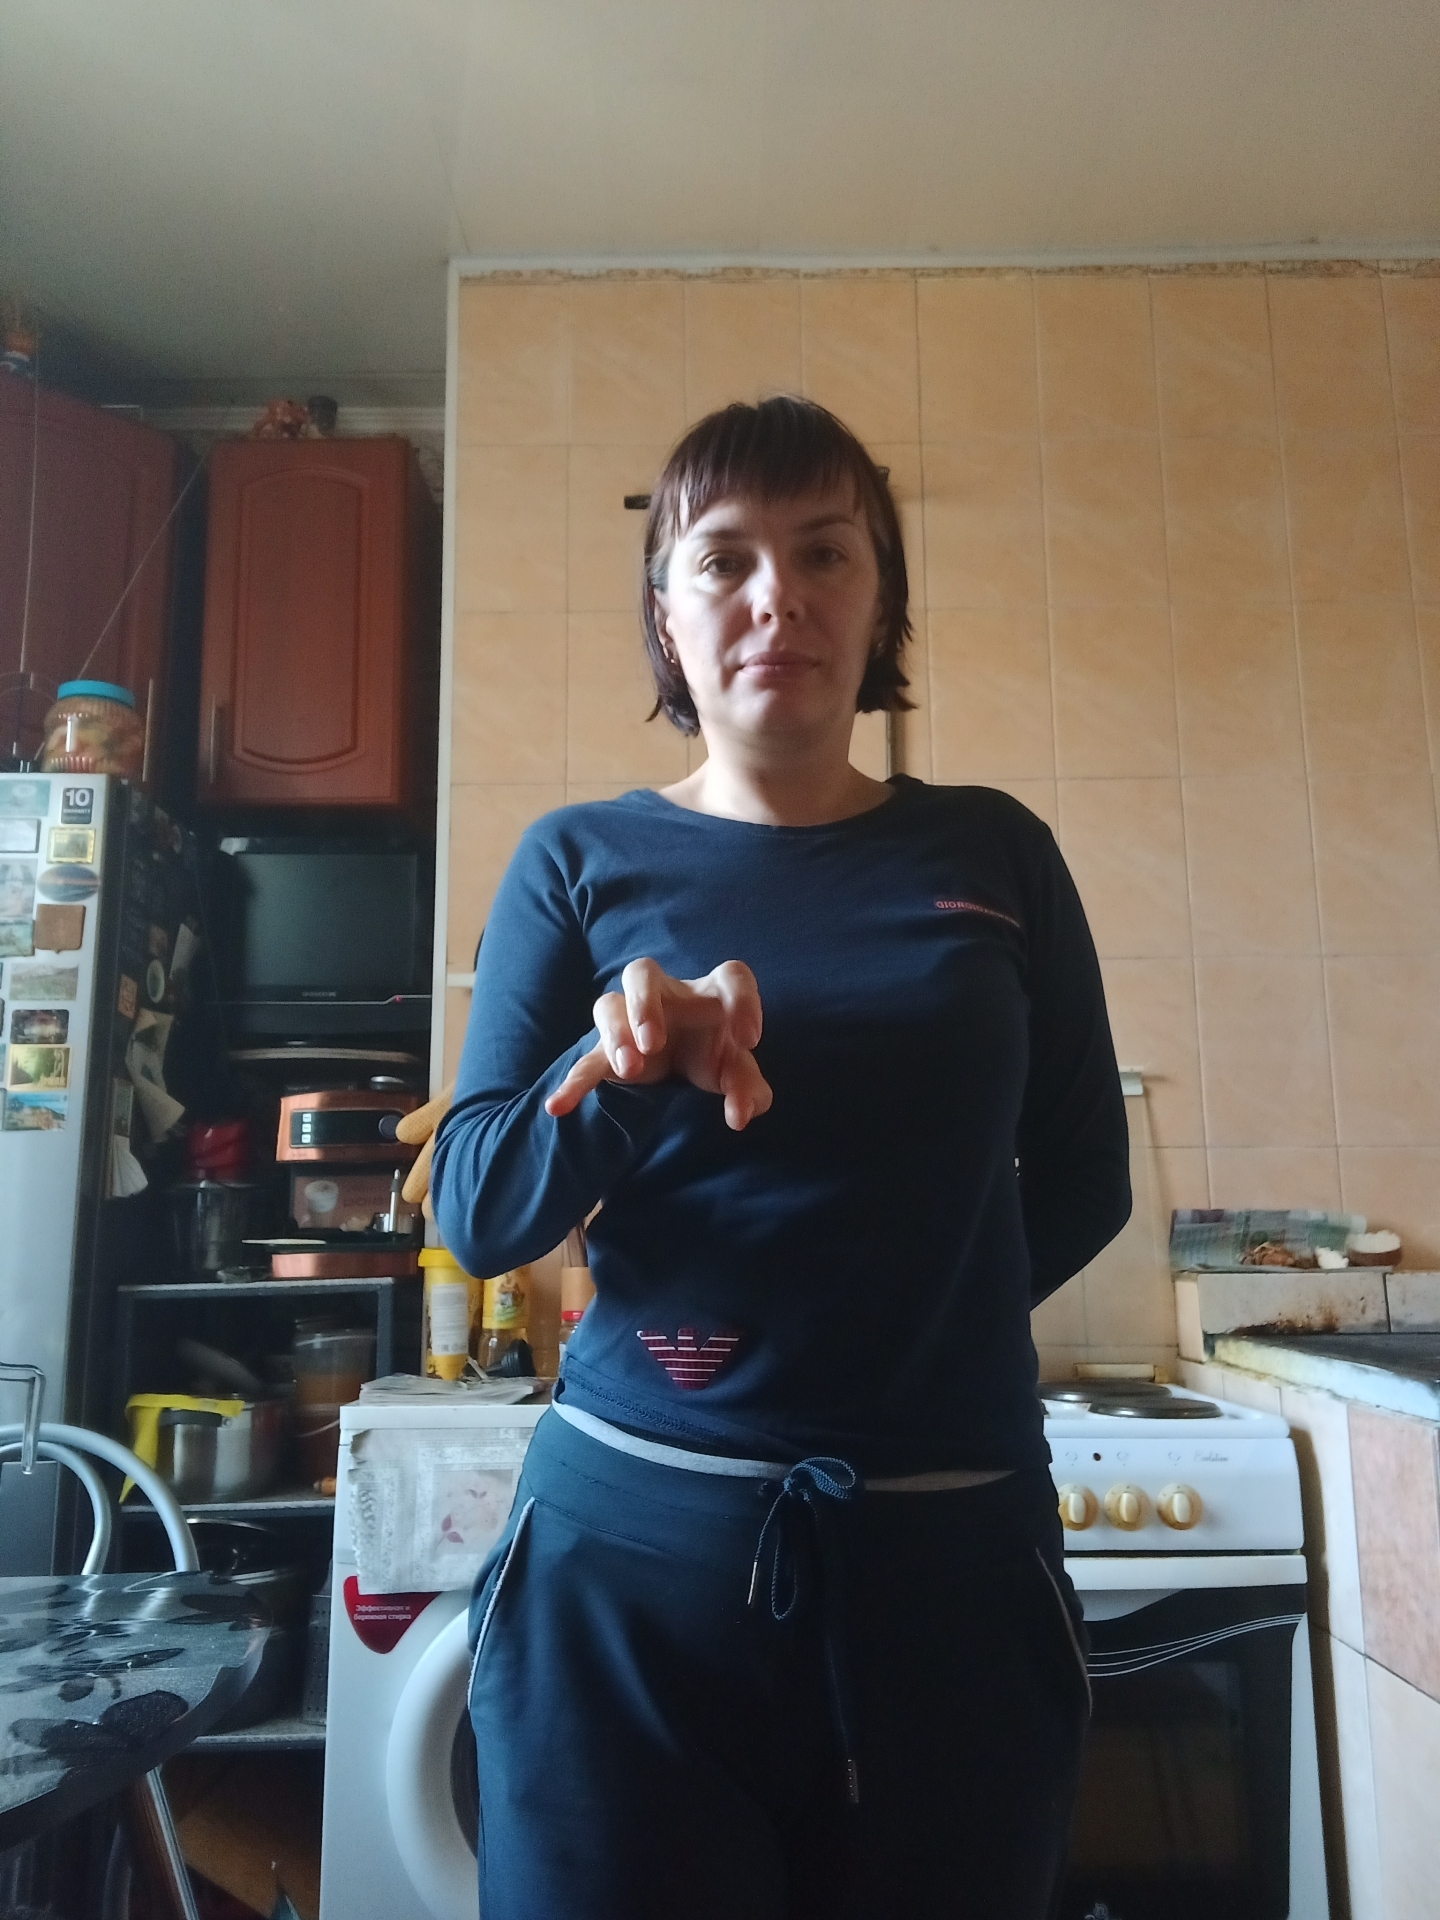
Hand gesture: grabbing